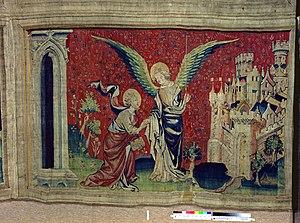
La tenture de l'Apocalypse est une représentation de l'Apocalypse de Jean réalisée à la fin du XIVᵉ siècle sur commande du duc Louis Iᵉʳ d'Anjou. Cette œuvre est le plus important ensemble de tapisseries médiévales subsistant au monde. L'ensemble, composé de six pièces successives découpées chacune en quatorze tableaux, est exécuté d'après des cartons de Hennequin de Bruges et témoigne du prestige de son commanditaire. La tenture est léguée à la cathédrale d'Angers au XVᵉ siècle par le roi René.
Le Règne de la Quantité et les Signes des Temps est un livre de René Guénon paru en 1945. Le livre se présente comme une explication globale, basées sur les données traditionnelles, des conditions cycliques qui ont amené au monde moderne, en général, et à la Seconde Guerre mondiale, en particulier. Le livre fut publié avec le fort soutien de Jean Paulhan chez Gallimard, qui créa la collection « Tradition » uniquement pour Guénon. Le livre qui répondait à l'ambiance apocalyptique de la sortie de la guerre fut un tel succès qu'il fut épuisé en deux mois et réédité deux fois rapidement.